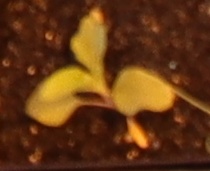
Label: Redroot Pigweed